Jean Abraham Chrétien Oudemans

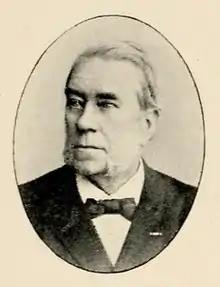

Jean Abraham Chrétien Oudemans (Amsterdam, 16 December 1827 – Utrecht, 14 December 1906) was a Dutch astronomer. He was the director of the Utrecht Observatory from 1875 until 1898, when he retired.